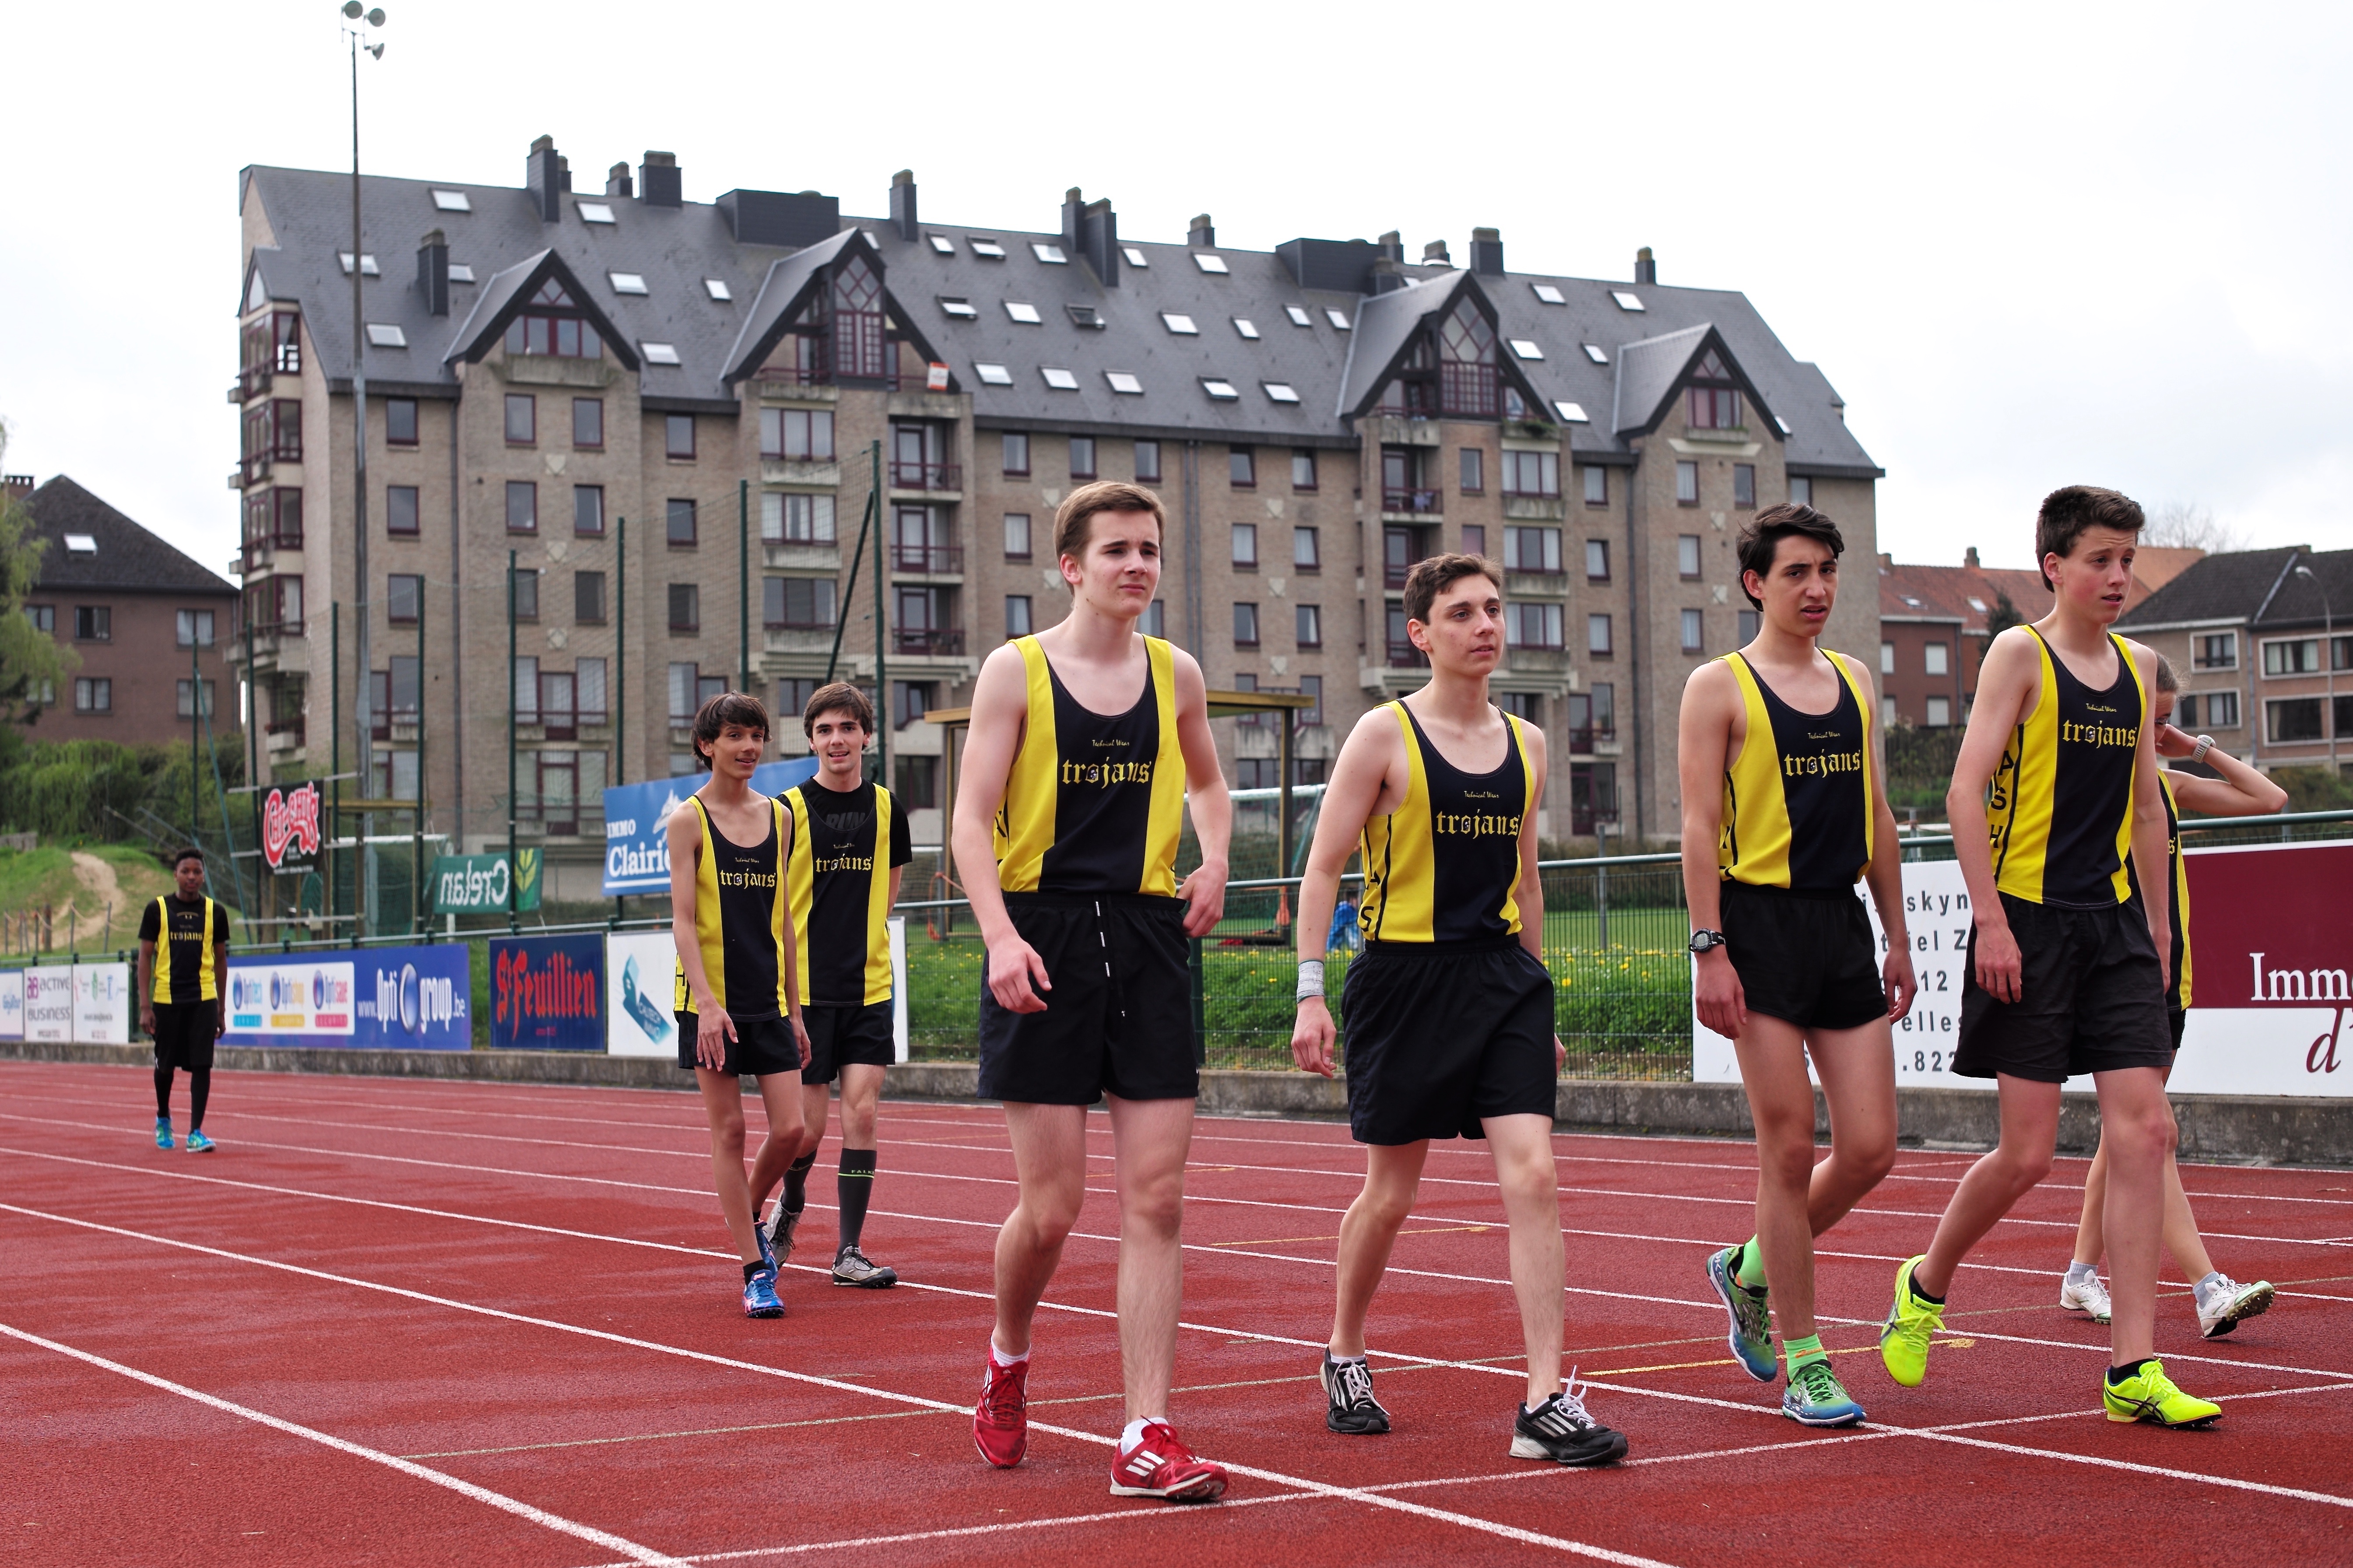
track, run, runner, ash, belgium, race, competition, holland, hague, netherlands, international, girls, m, american, sports, boys, 50, school, runners, junior, leica, 240, summilux, varsity, athletics, meet, waterloo, sprint, stjohns, track and field athletics, middle distance running, 800 metres, 4 100 metres relay